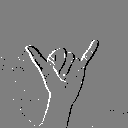
ASL letter: y